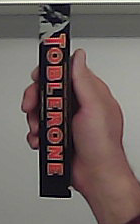
Product: toblerone_black